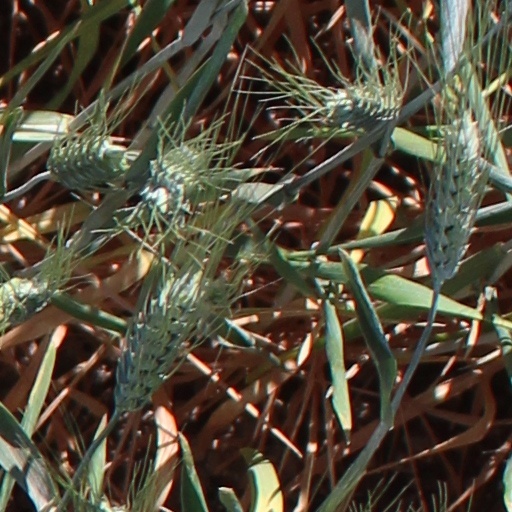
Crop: wheat